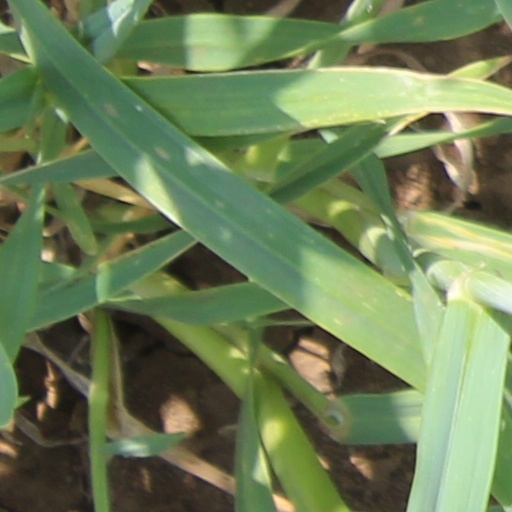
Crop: wheat